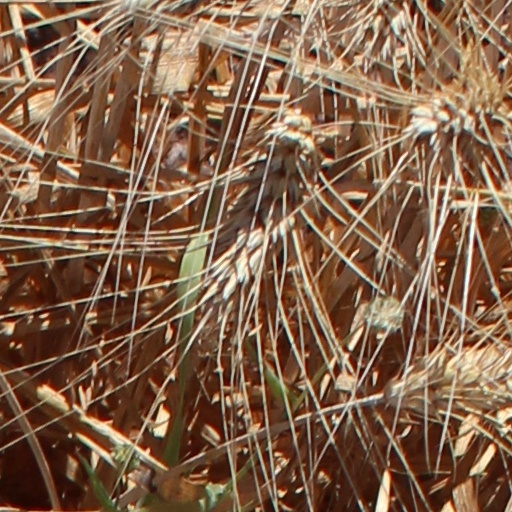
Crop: wheat